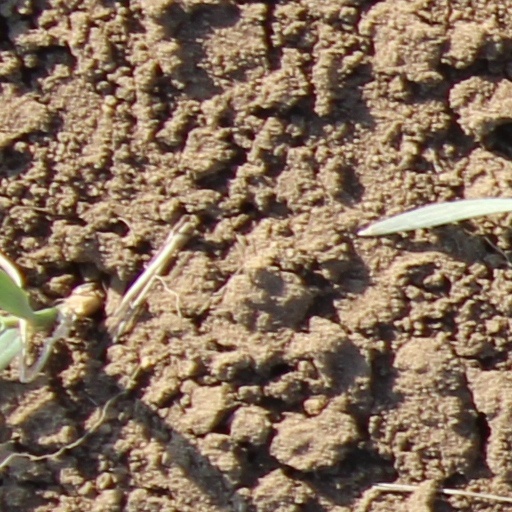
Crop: wheat